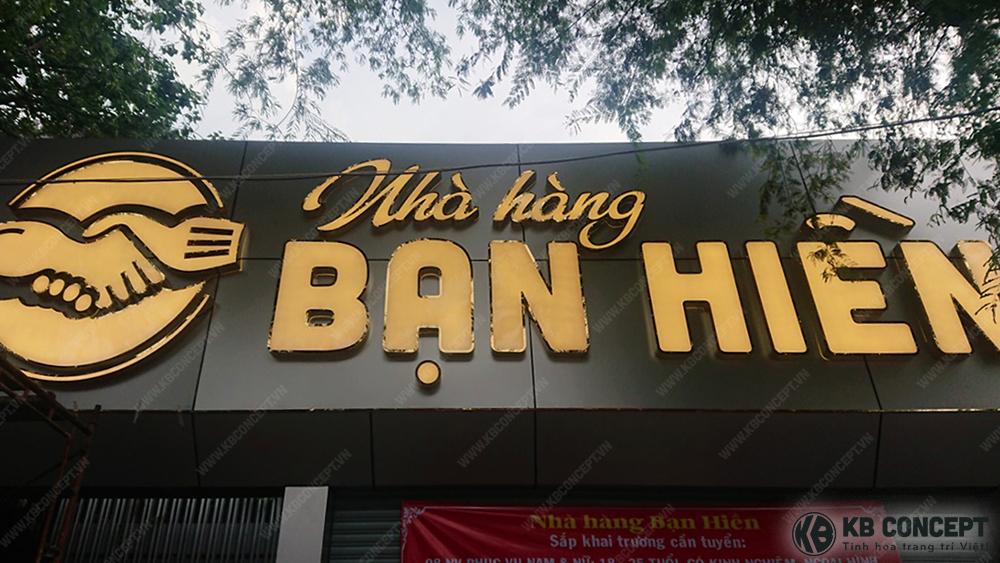
đây là hình ảnh biển hiệu của một ngôi nhà